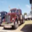
Label: truck